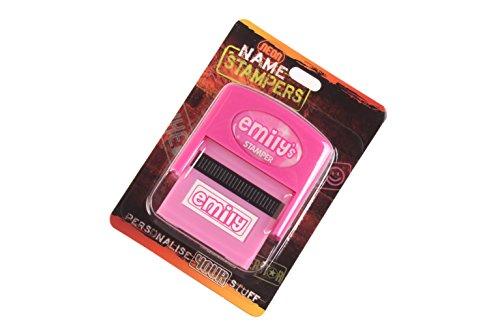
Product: Name Stampers Emily Rubber Stamps
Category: Toys & Games | Arts & Crafts
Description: Available in cool colors and funky typefaces these nifty little stampers are the perfect gift.
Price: $6.99
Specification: ProductDimensions:2x1x2.5inches|ItemWeight:1.6ounces|ShippingWeight:1.6ounces(Viewshippingratesandpolicies)|DomesticShipping:ItemcanbeshippedwithinU.S.|InternationalShipping:ThisitemcanbeshippedtoselectcountriesoutsideoftheU.S.LearnMore|ASIN:B0722NTDWW|Itemmodelnumber:197000120|Manufacturerrecommendedage:3yearsandup